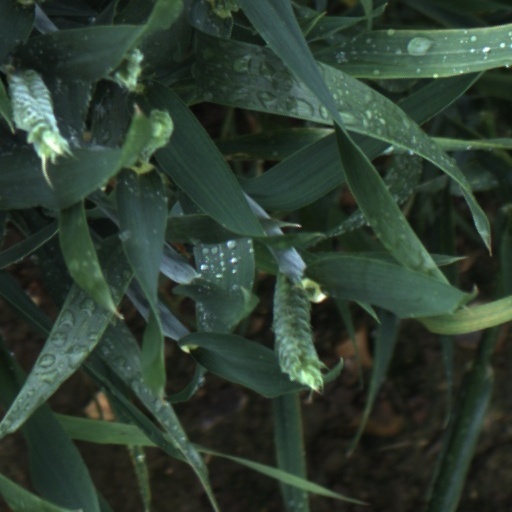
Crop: wheat